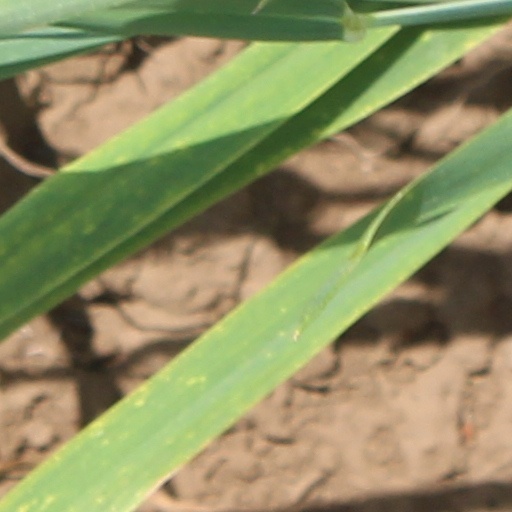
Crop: wheat